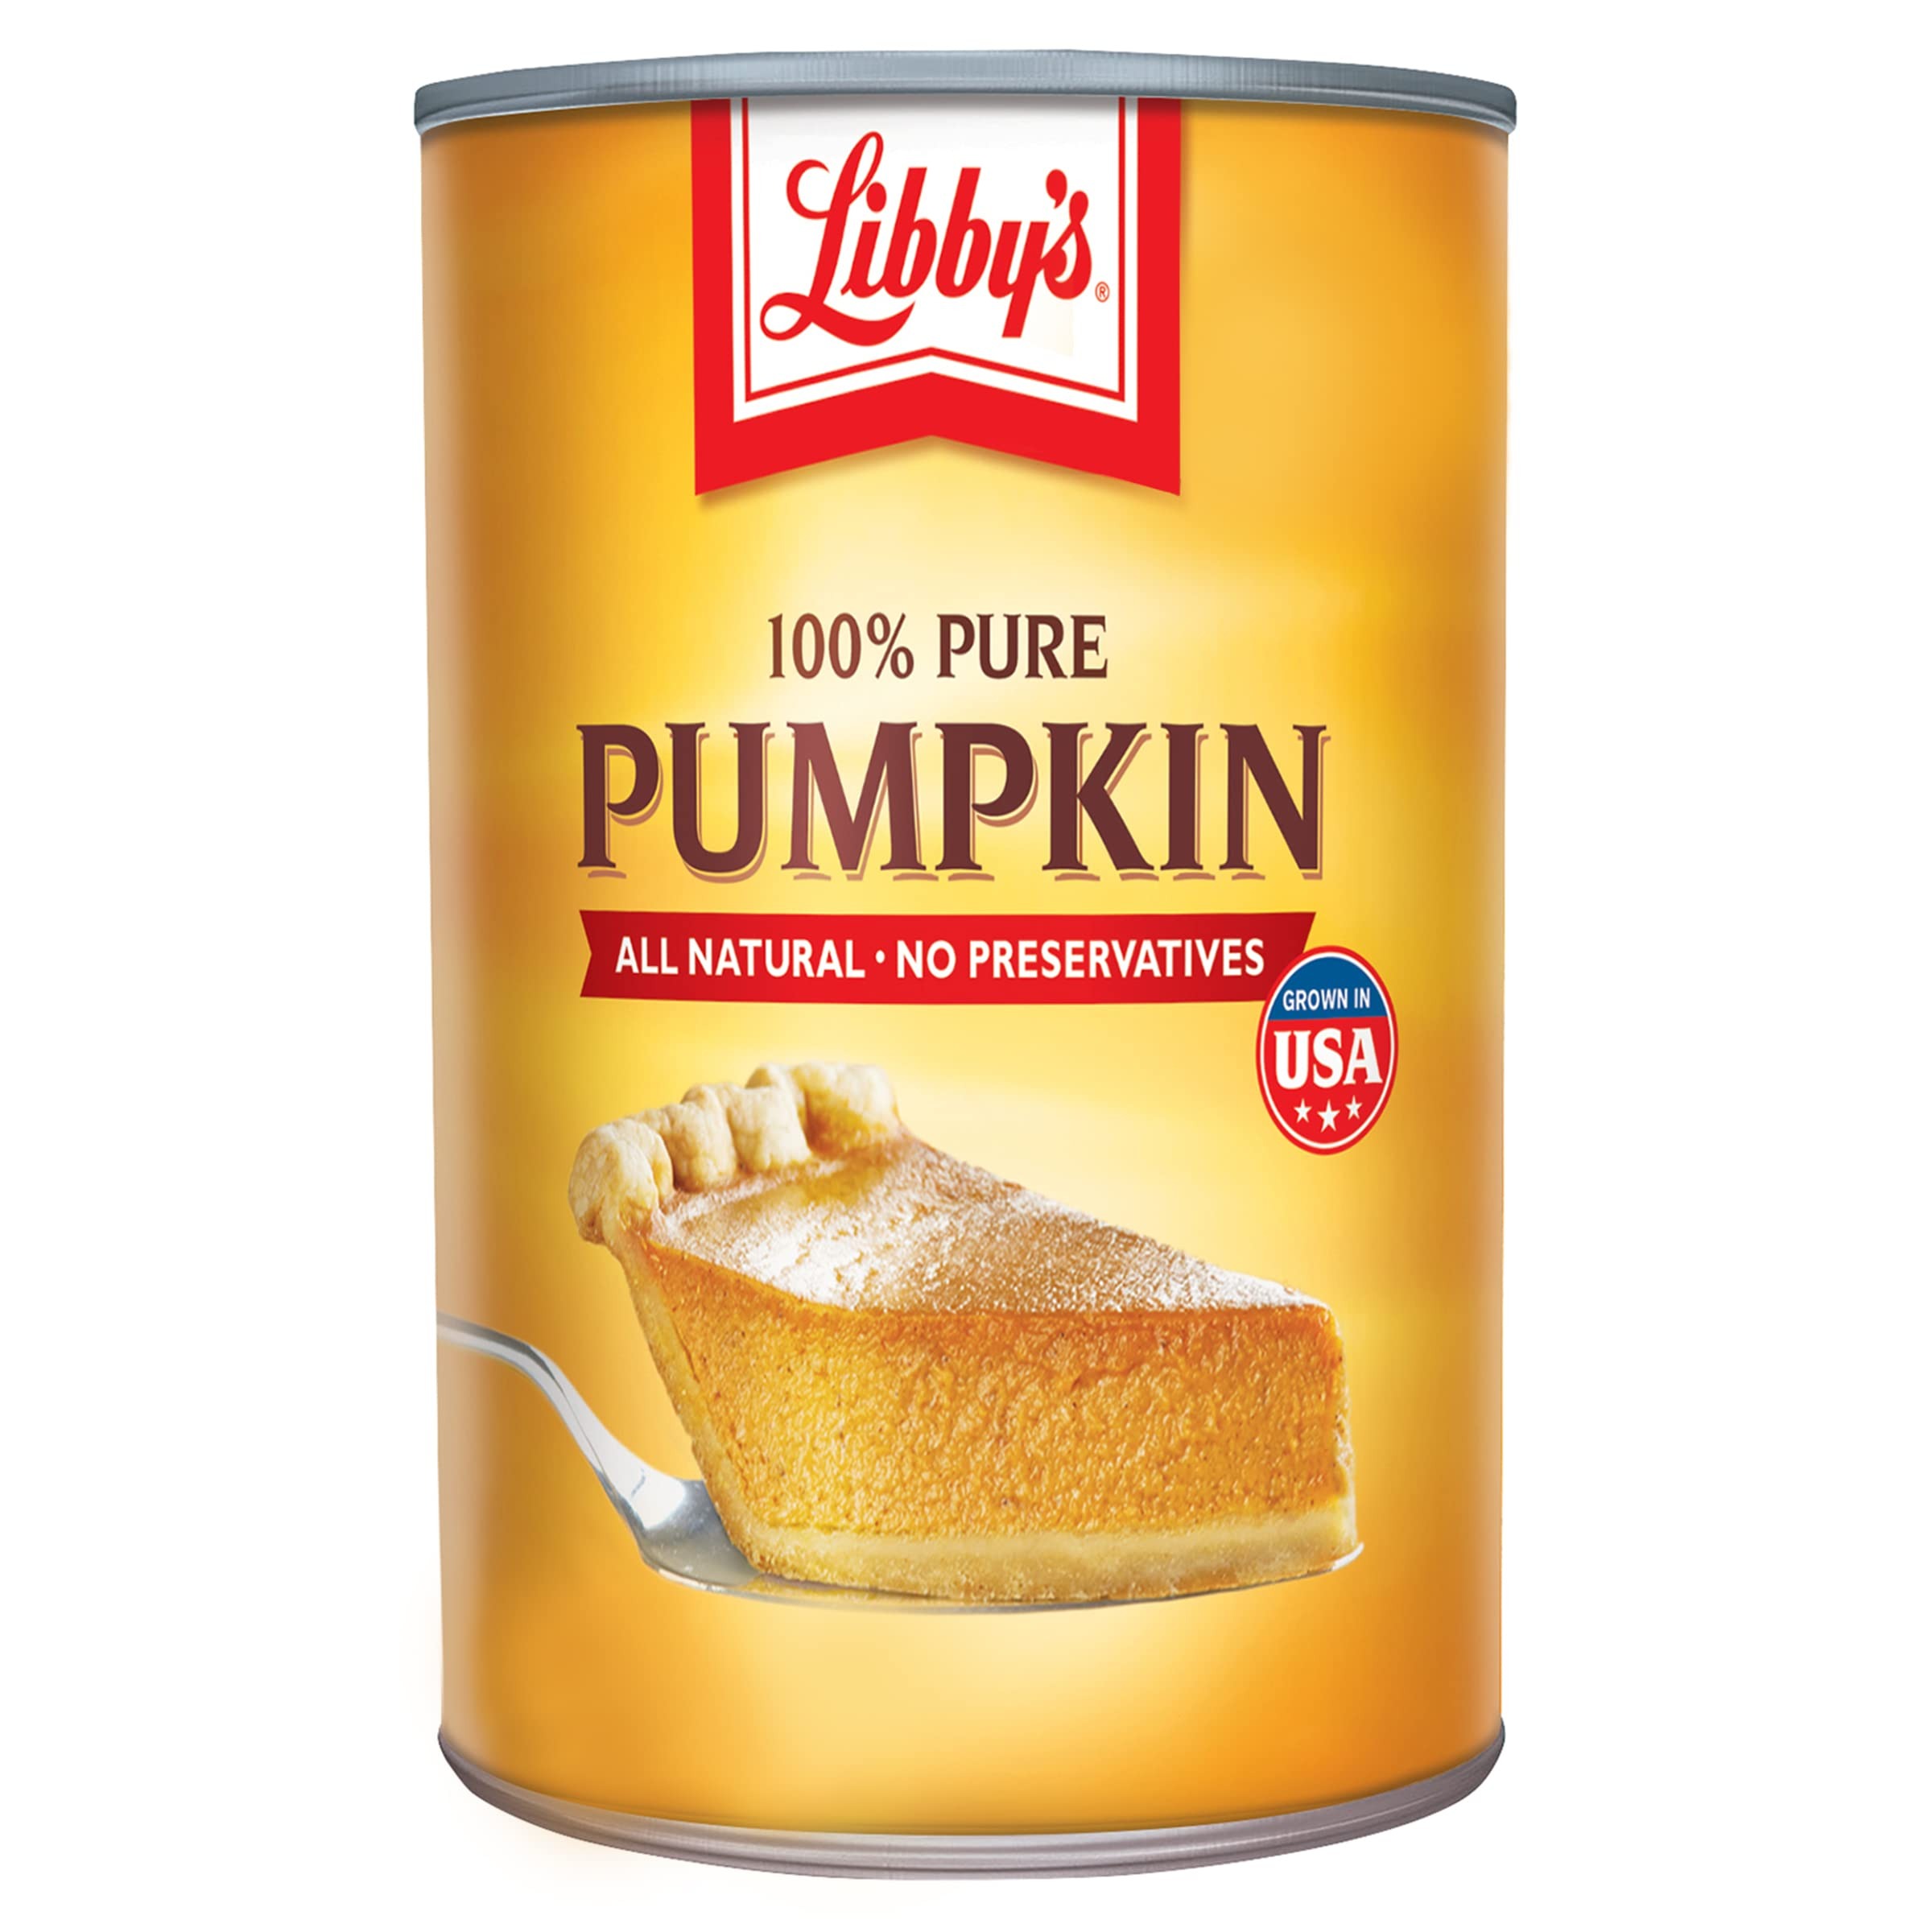
Item Name: LIBBY'S Pumpkin Solid 15 Ounce Cans 12 Per Case
Bullet Point: 12 packs of 15 oz Libby's 100% Pure Canned Pumpkin SNAP and EBT Eligible item
Value: 180.0
Unit: Ounce

Price: 2.39